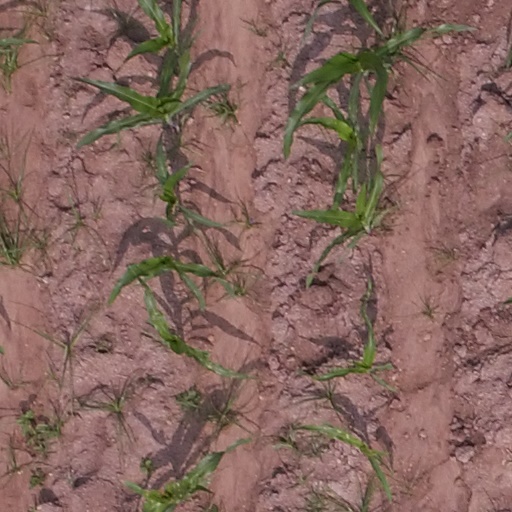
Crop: maize; corn